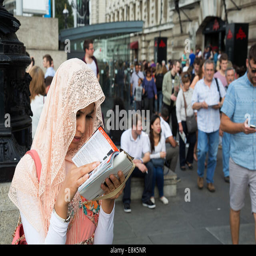
a woman tourist wearing a peach coloured headscarf looks at her map to figure out which way to go .